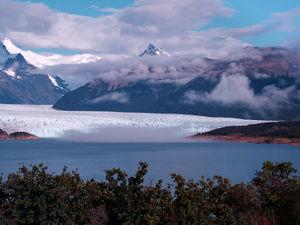
Glacier Perito Moreno, situé dans le Parc national Los Glaciares au sud de l'Argentine
La province de Santa Cruz est une province de l'Argentine, qui se trouve en Patagonie, dans le sud du pays. Sa capitale est la ville de Río Gallegos.
Cet article présente la liste des lacs de Patagonie :